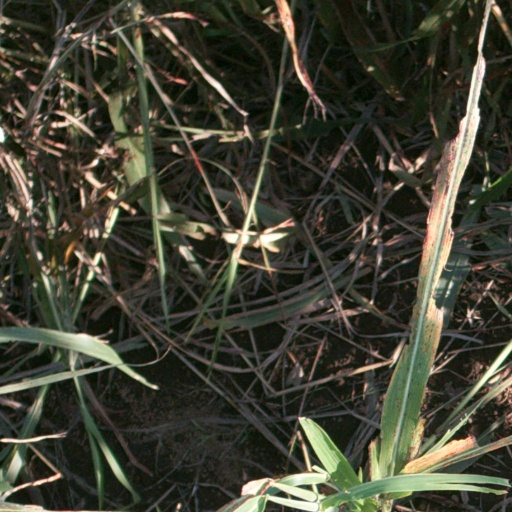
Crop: sorghum